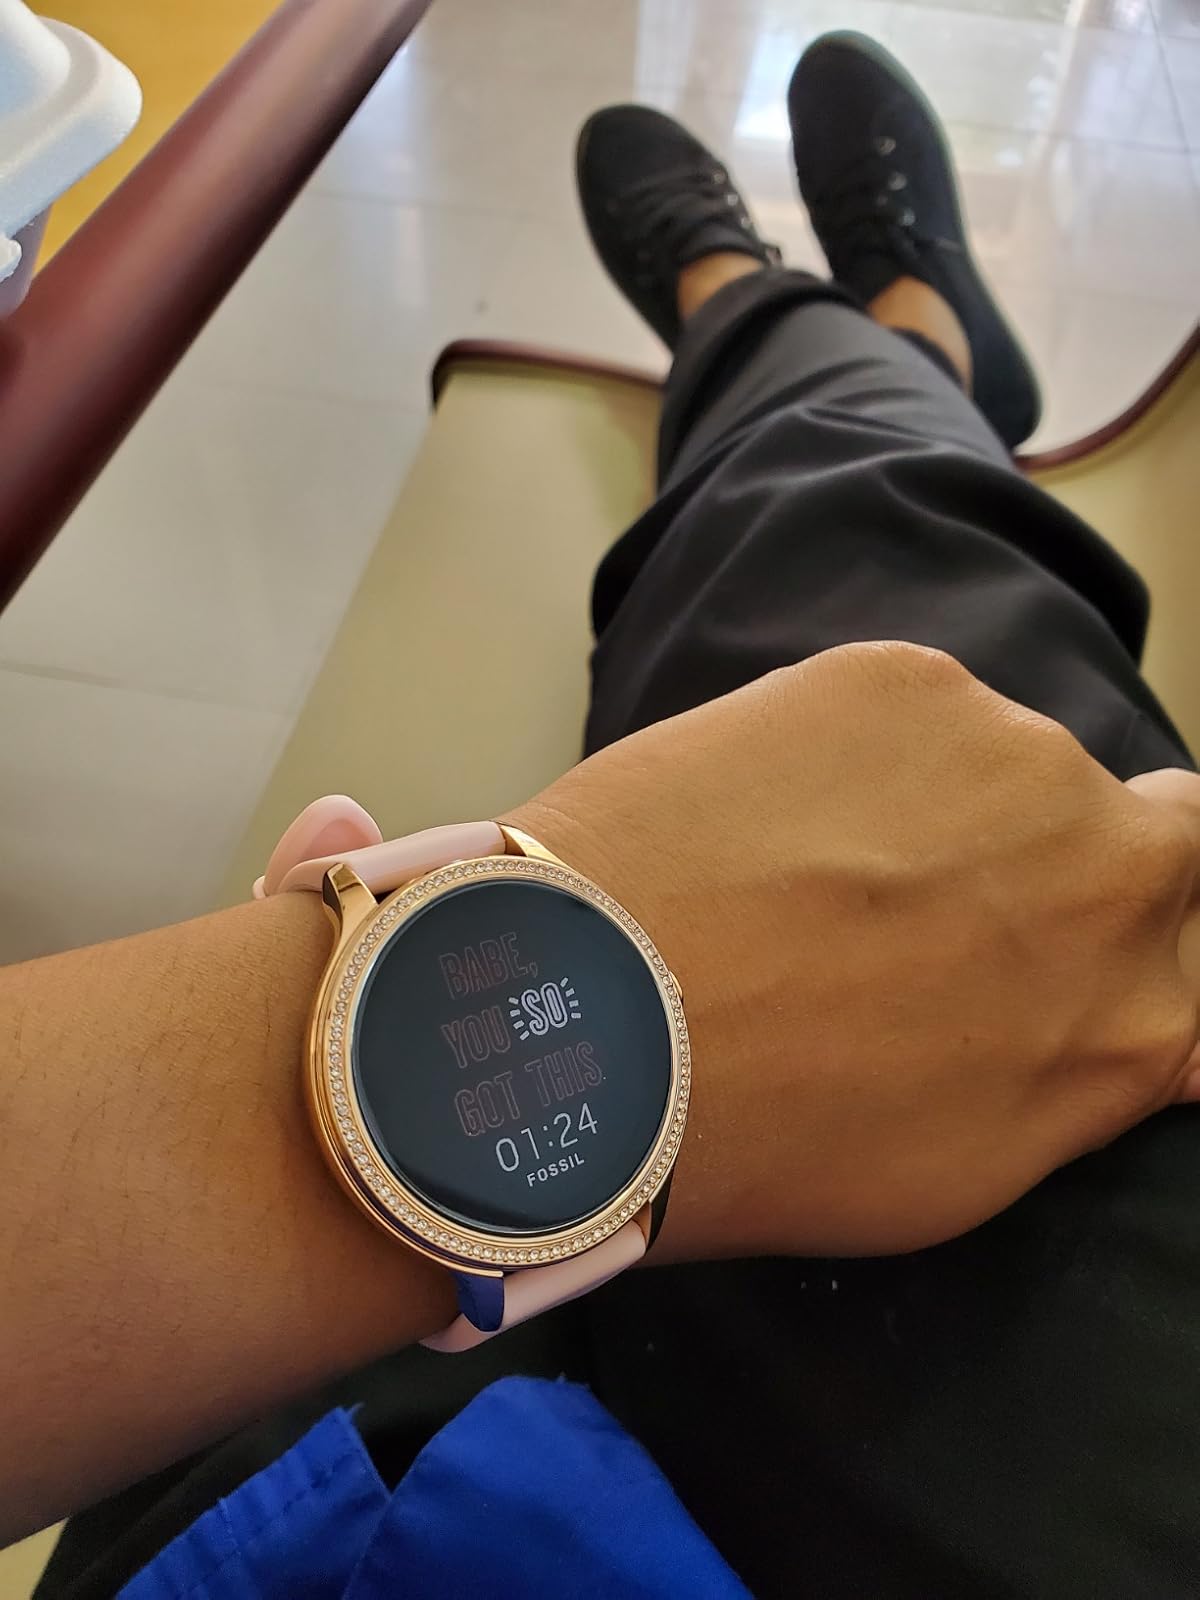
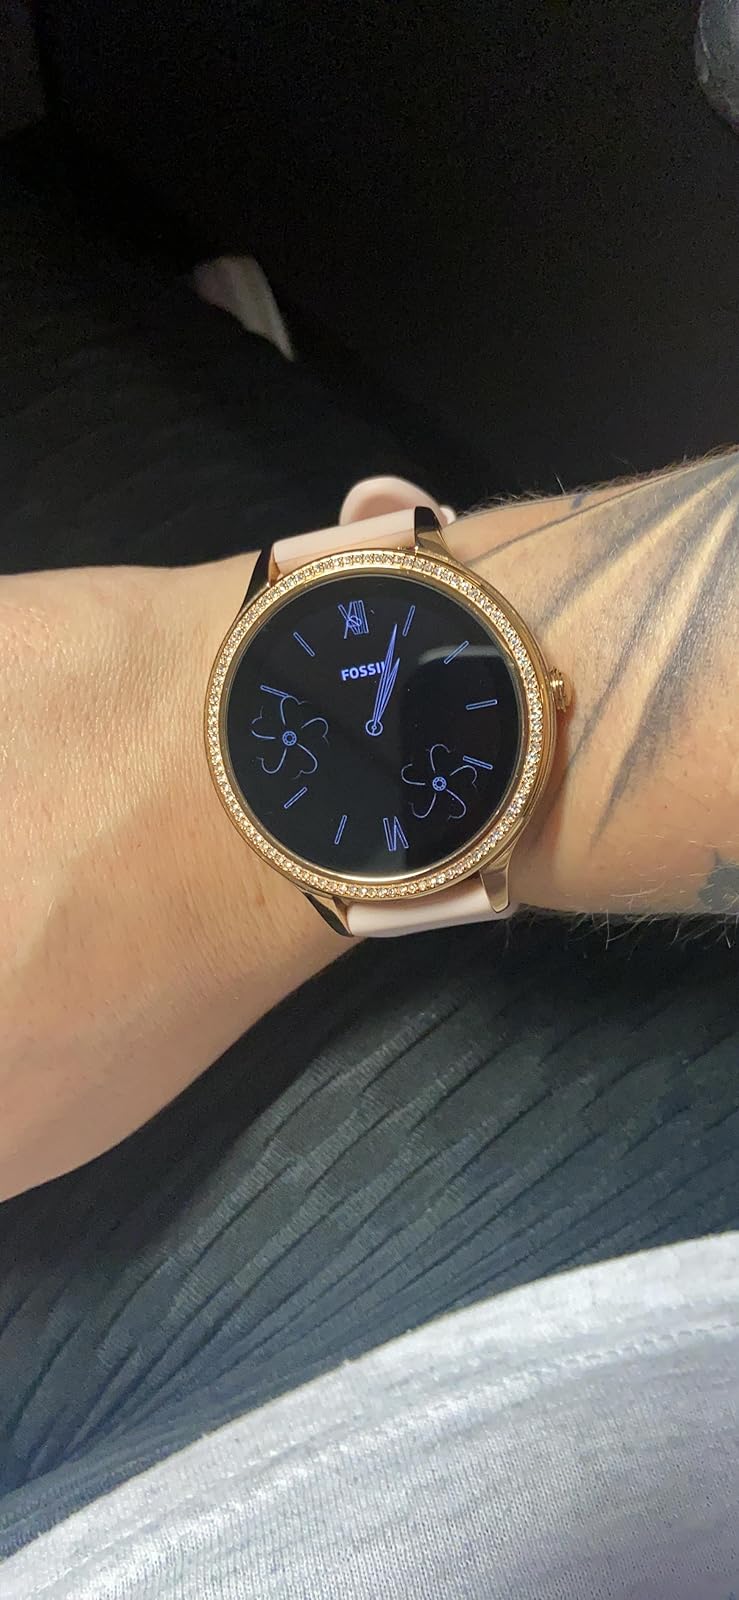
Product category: smartwatch
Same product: yes